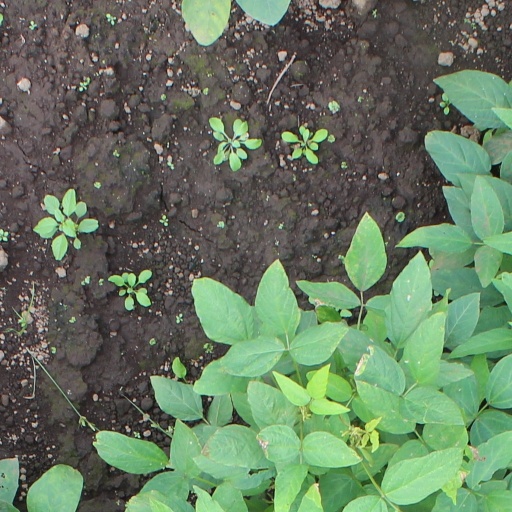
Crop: soybean